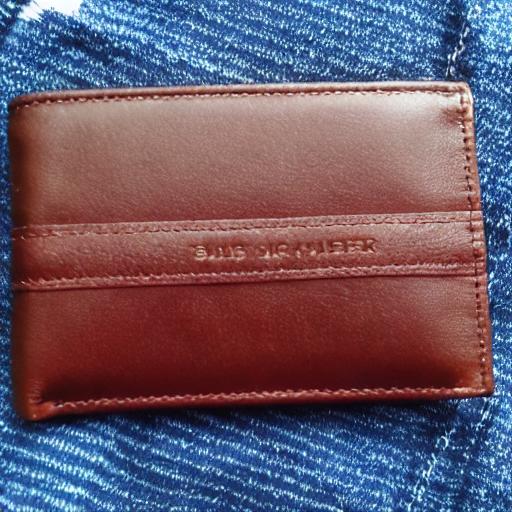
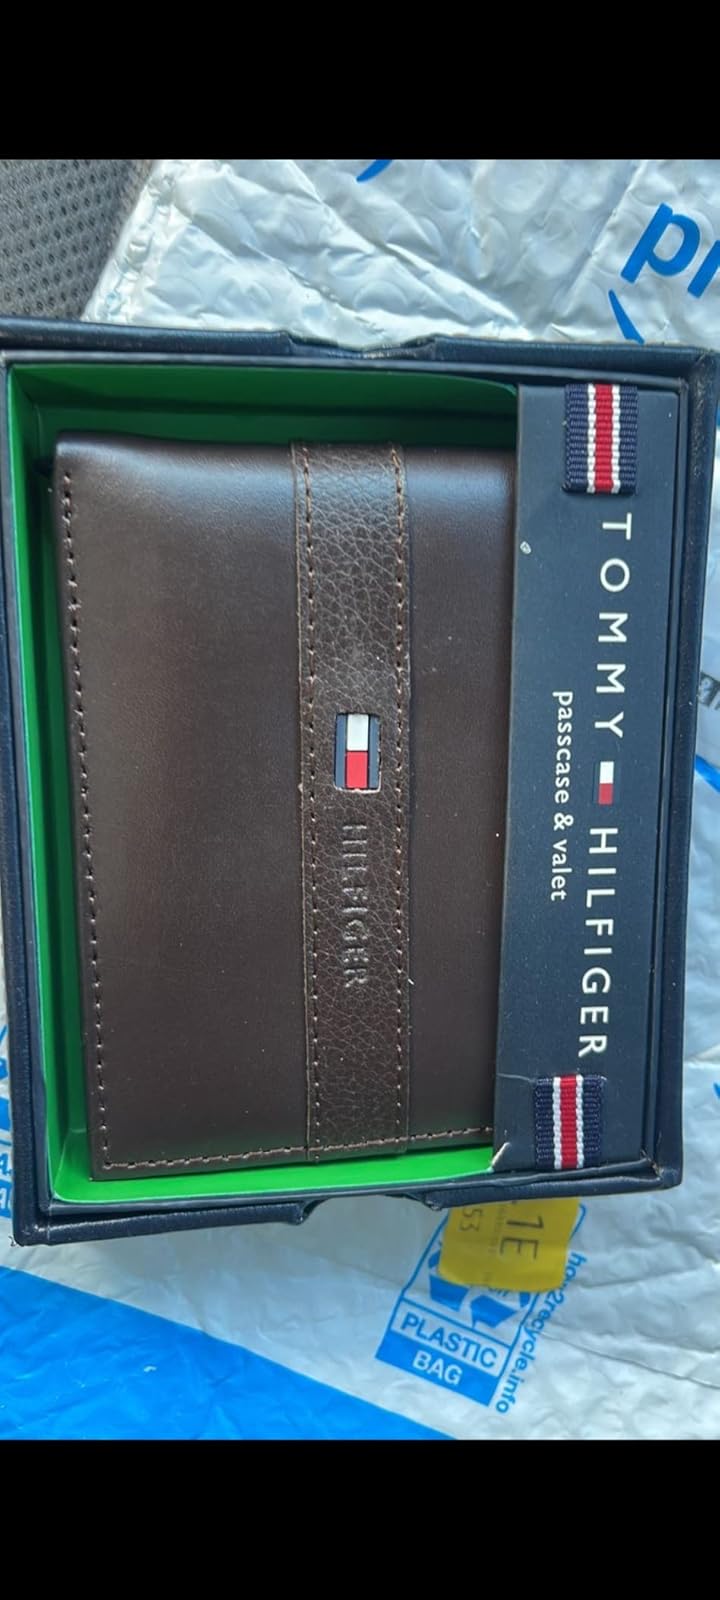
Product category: accessories_wallet
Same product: no